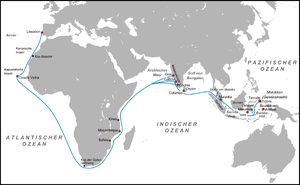
La route des Indes est la route maritime directe recherchée à la fin du XVᵉ siècle par l'Espagne et le Portugal pour relier l'Europe et les Indes orientales.